Edin Forto

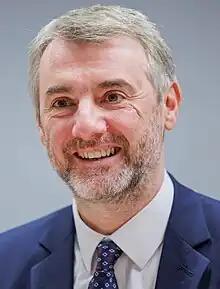
Forto in 2023

Edin Forto (born 16 August 1972) is a Bosnian politician serving as Minister of Communication and Traffic since January 2023. He previously served twice as Premier of Sarajevo Canton, from 2018 to 2020 and from 2021 to 2023.